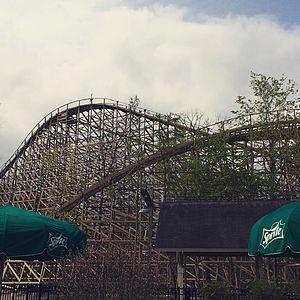
Kings Island est un parc à thème situé à Mason, dans le comté de Warren, en Ohio, aux États-Unis. Le parc, aujourd'hui géré par le groupe Cedar Fair Entertainment faisait partie de la chaîne Paramount Parks jusqu'en 2006.
Dragon Park ouvert le 25 janvier